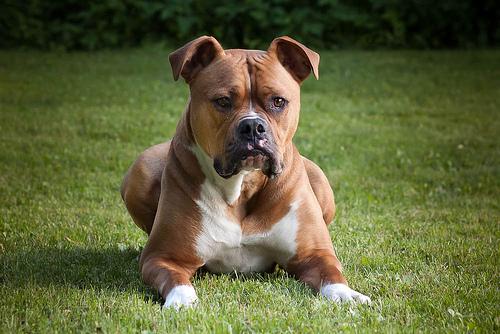
Breed: american bulldog